Dan Bailey (American football)

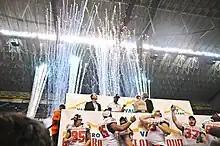
Dan Bailey (No. 95) at the Alamo Bowl in 2010

Bailey originally accepted to walk on at University of Arkansas, in order to receive an academic scholarship that would cover his tuition. After losing the competition for the starting kicker job, Bailey was approached by head coach Houston Nutt and was told that he would have to pay his own way, so Bailey would not count toward the team's scholarship limit. Forced to leave the school, he spent a year out of college before walking on at Oklahoma State University.